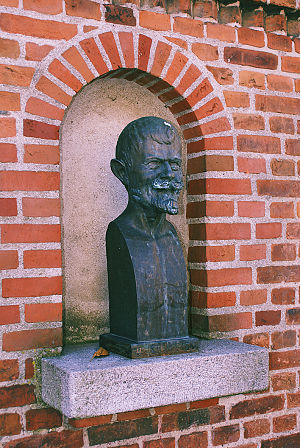
Gustav Wied / Ungdom og uddannelse
Buste af Gustav Wied, udført af Elise Brandes i 1908
Buste af Gustav Wied i Sct. Olsgade, Roskilde. Busten er udført af Elise Brandes i 1908
Gustav Johannes Wied var en dansk forfatter og samfundsrevser. Søn af Carl August Wied og Catha Wied og den femte i en børneflok på elleve.